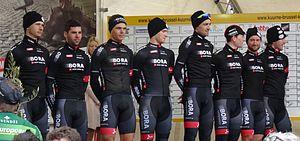
Reportage réalisé le dimanche 1er mars à l'occasion du départ et de l'arrivée de Kuurne-Bruxelles-Kuurne 2015 à Kuurne, Belgique.